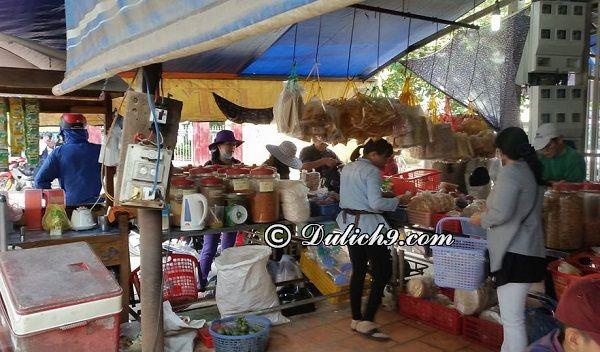
ở phía trước quầy hàng có sự xuất hiện của một vài người